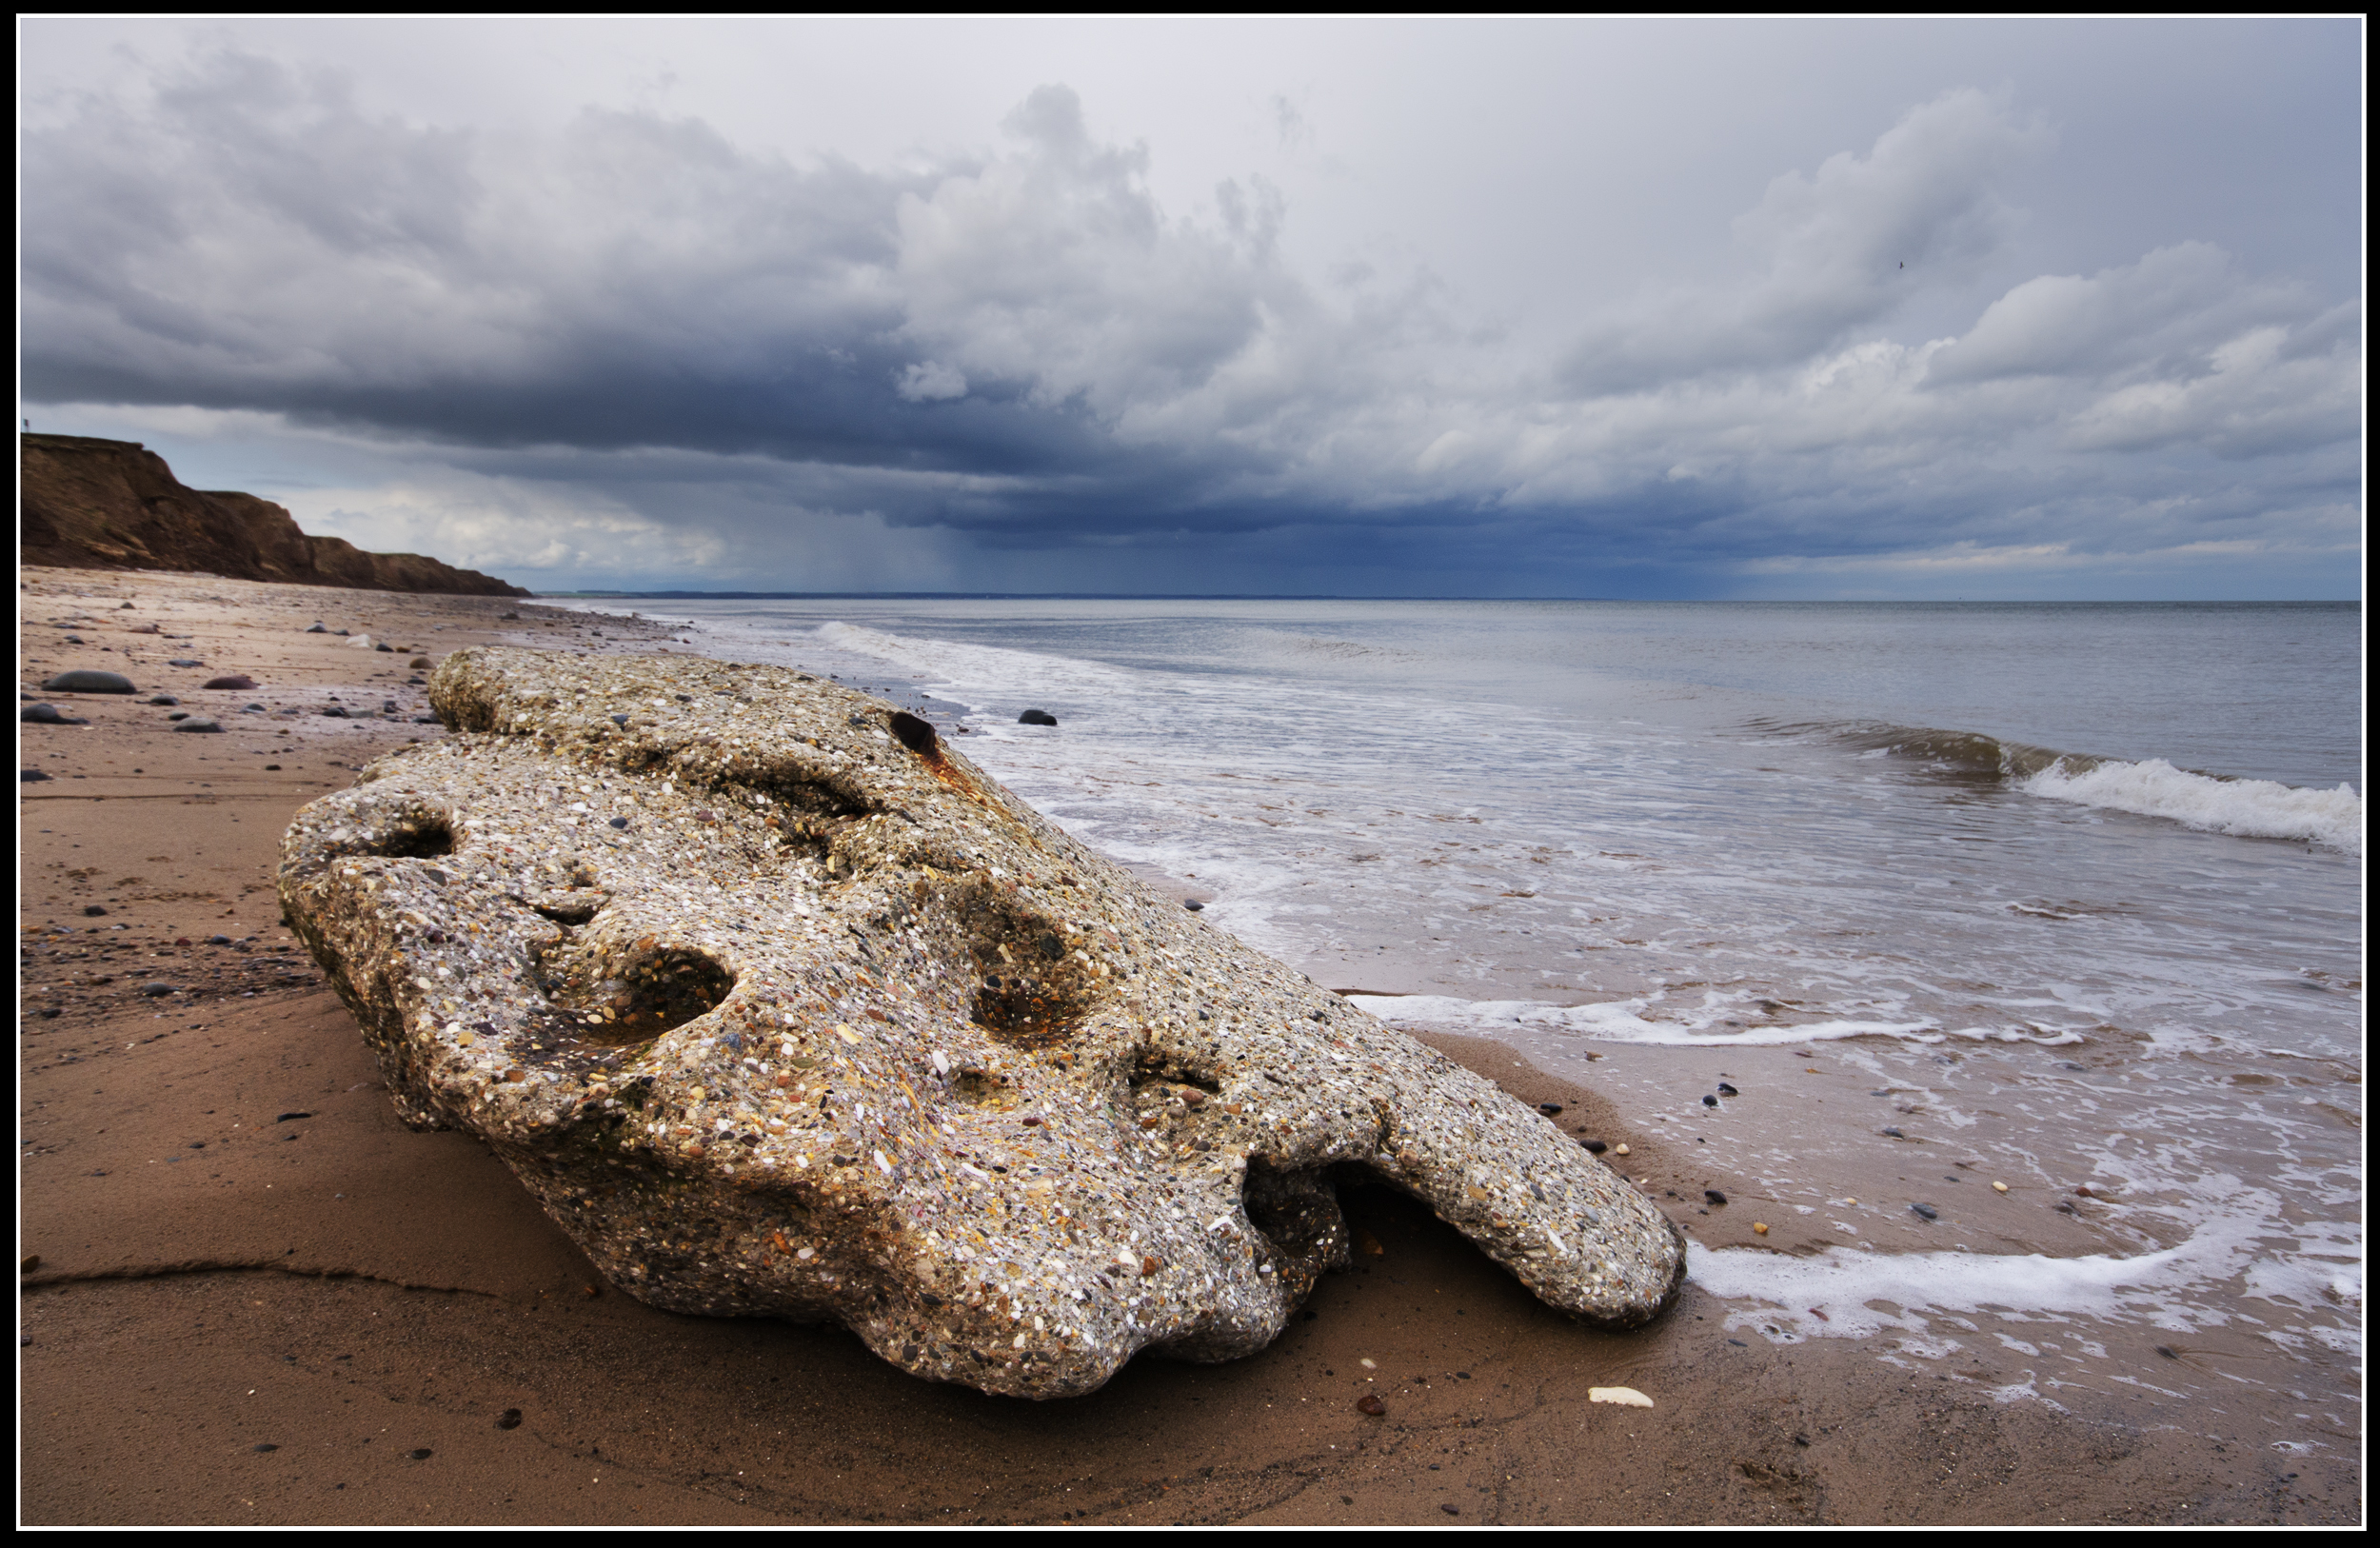
beach, sea, coast, nature, sand, rock, ocean, sky, texture, shore, wave, dark, pebble, smooth, storm, material, yorkshire, clouds, geology, pentax, k5, grains, eastyorkshire